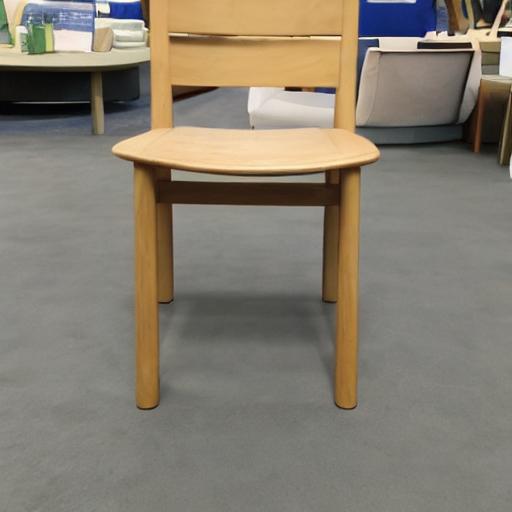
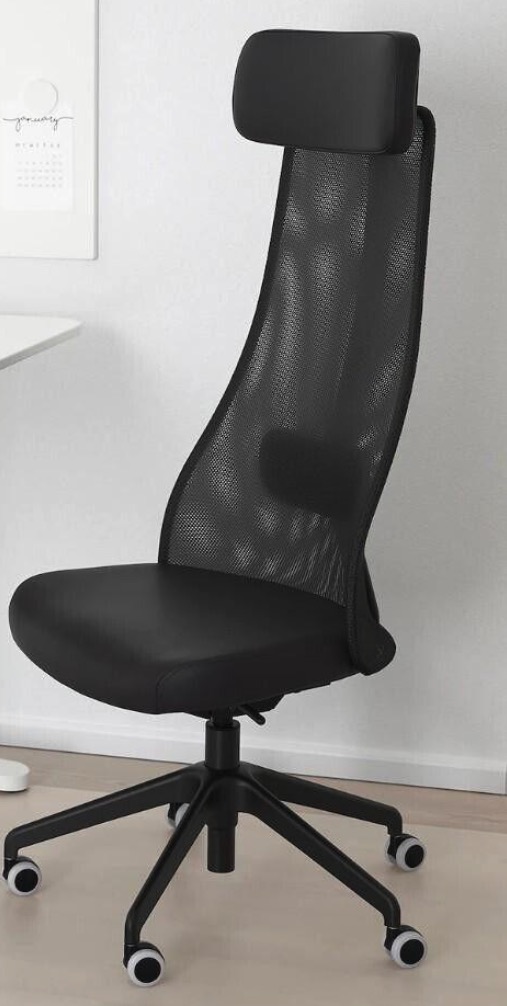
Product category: items_chair
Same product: no